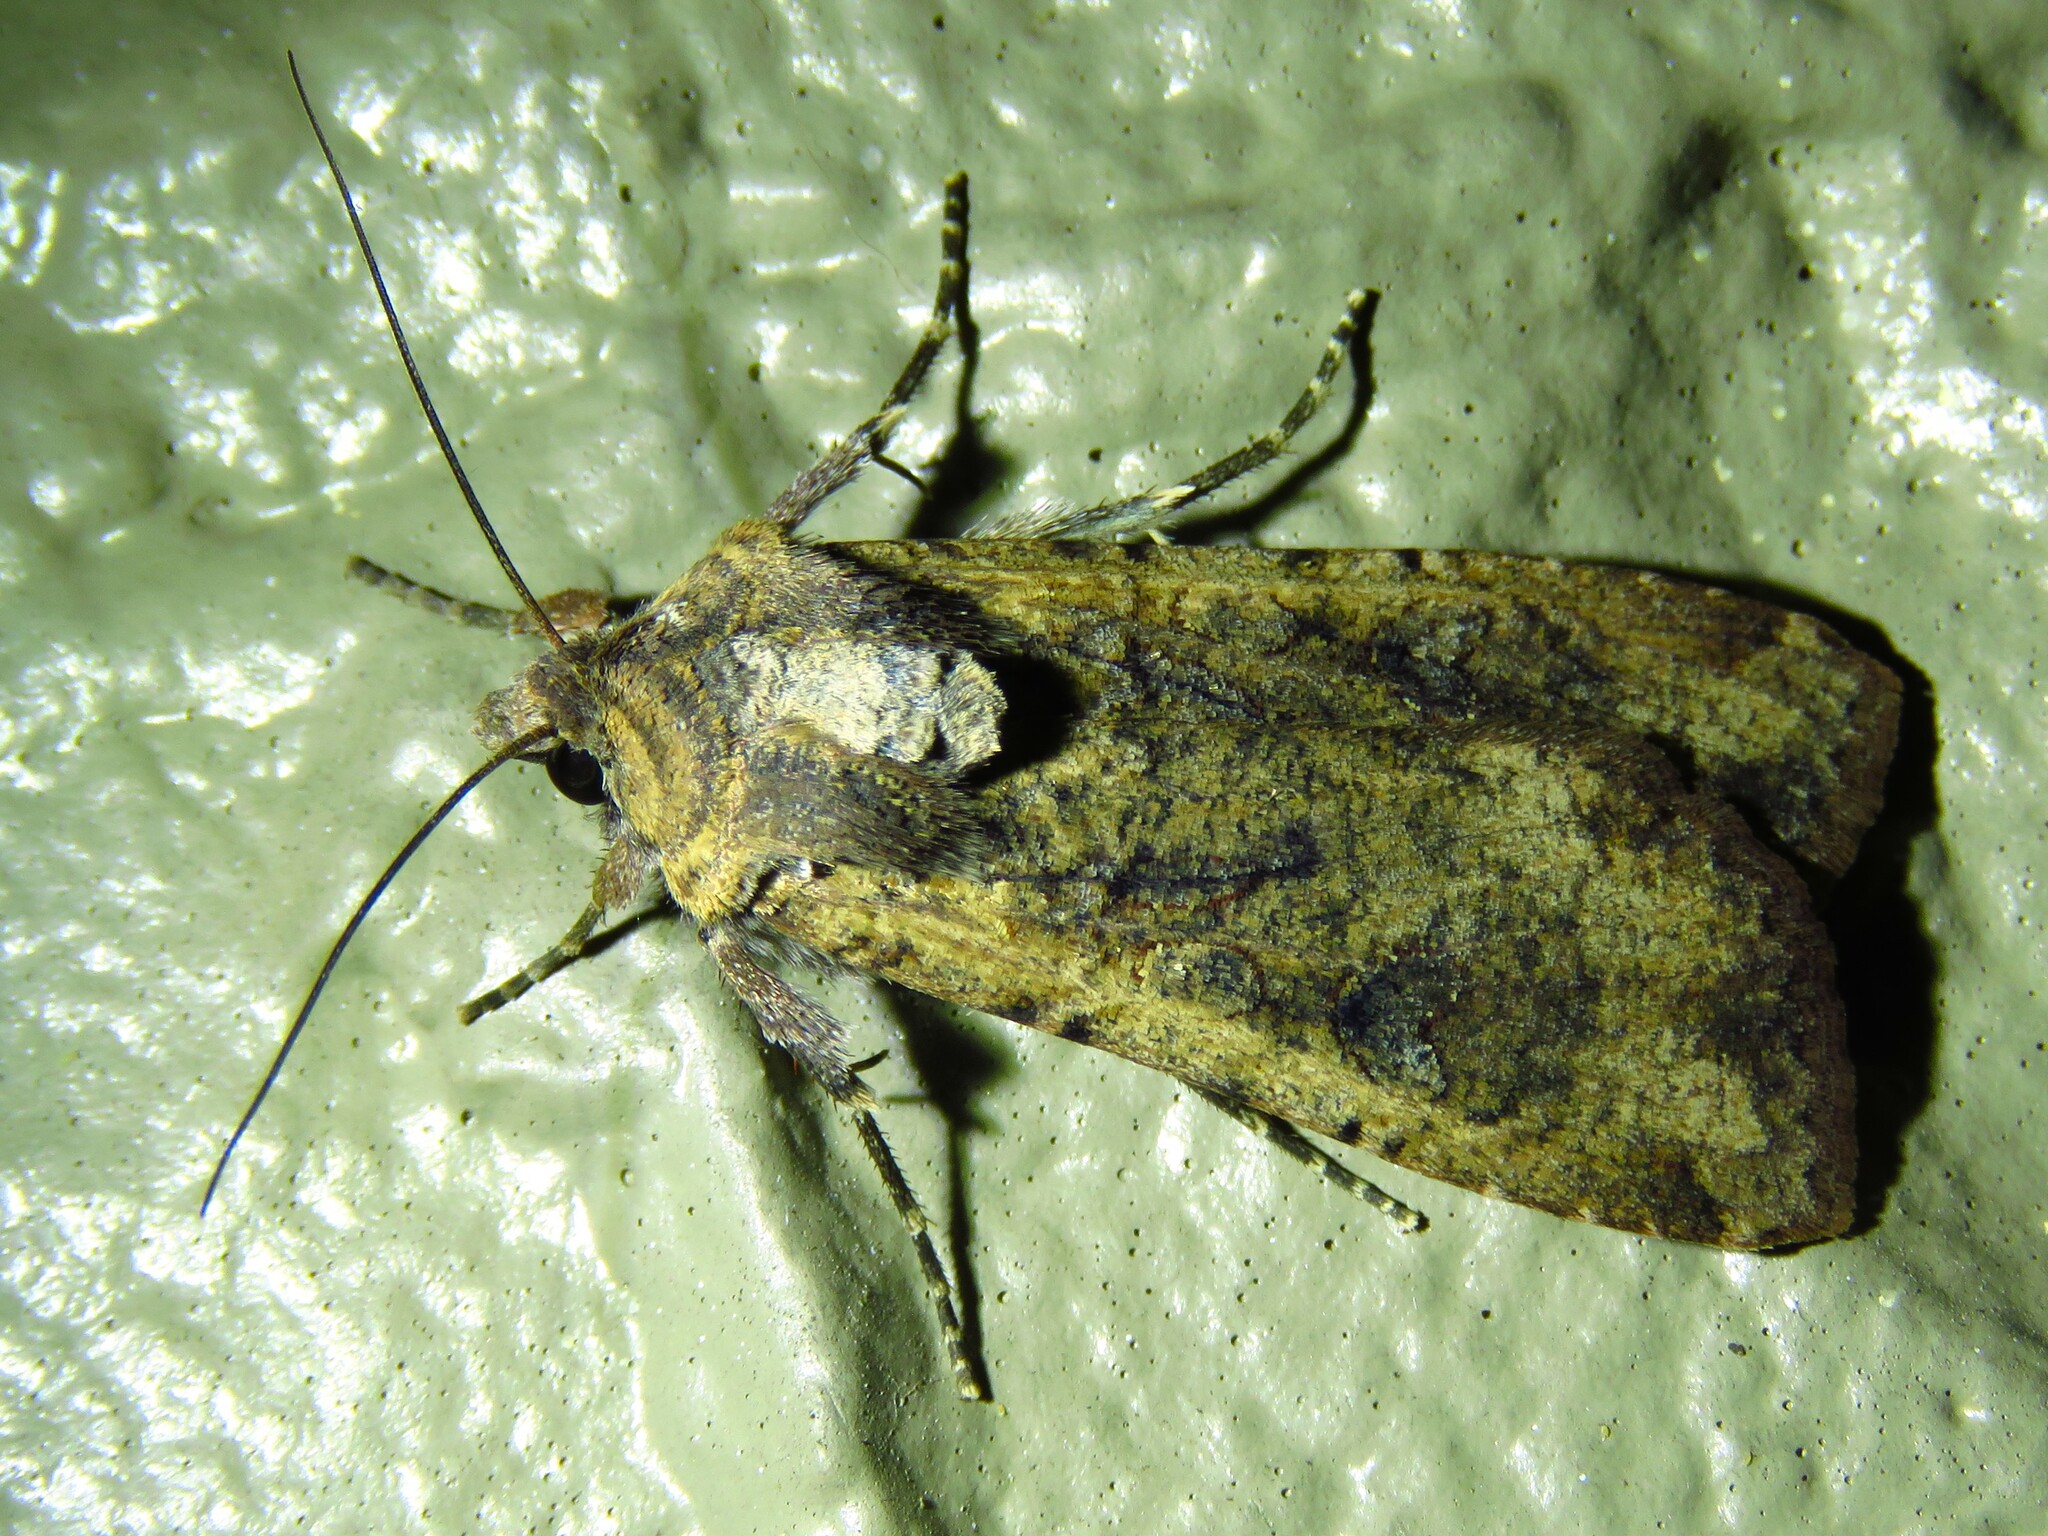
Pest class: cutworms